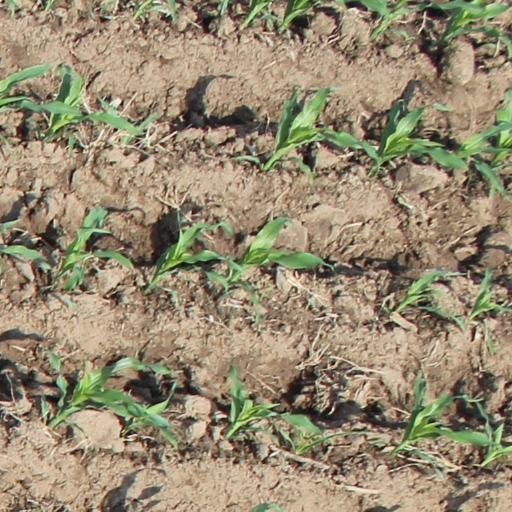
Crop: maize; corn